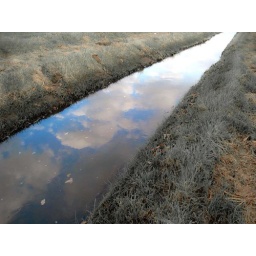
Diagonals in yellow and blue